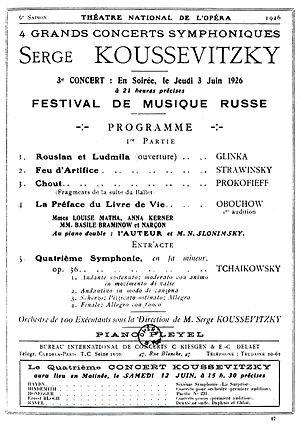
Nicolas Oboukhov, né le 22 avril 1892 à Olchanka, dans le gouvernement de Koursk en Russie et mort le 13 juin 1954 à Saint-Cloud, est un compositeur russe moderniste et mystique, dont la carrière s’est déroulée principalement en France. Il existe de nombreuses variantes de ses nom et prénom dans les éditions de partitions et les articles musicologiques : Nicolai, Nikolai, Nikolay, Obukhow, Obuhow, Obouhoff…